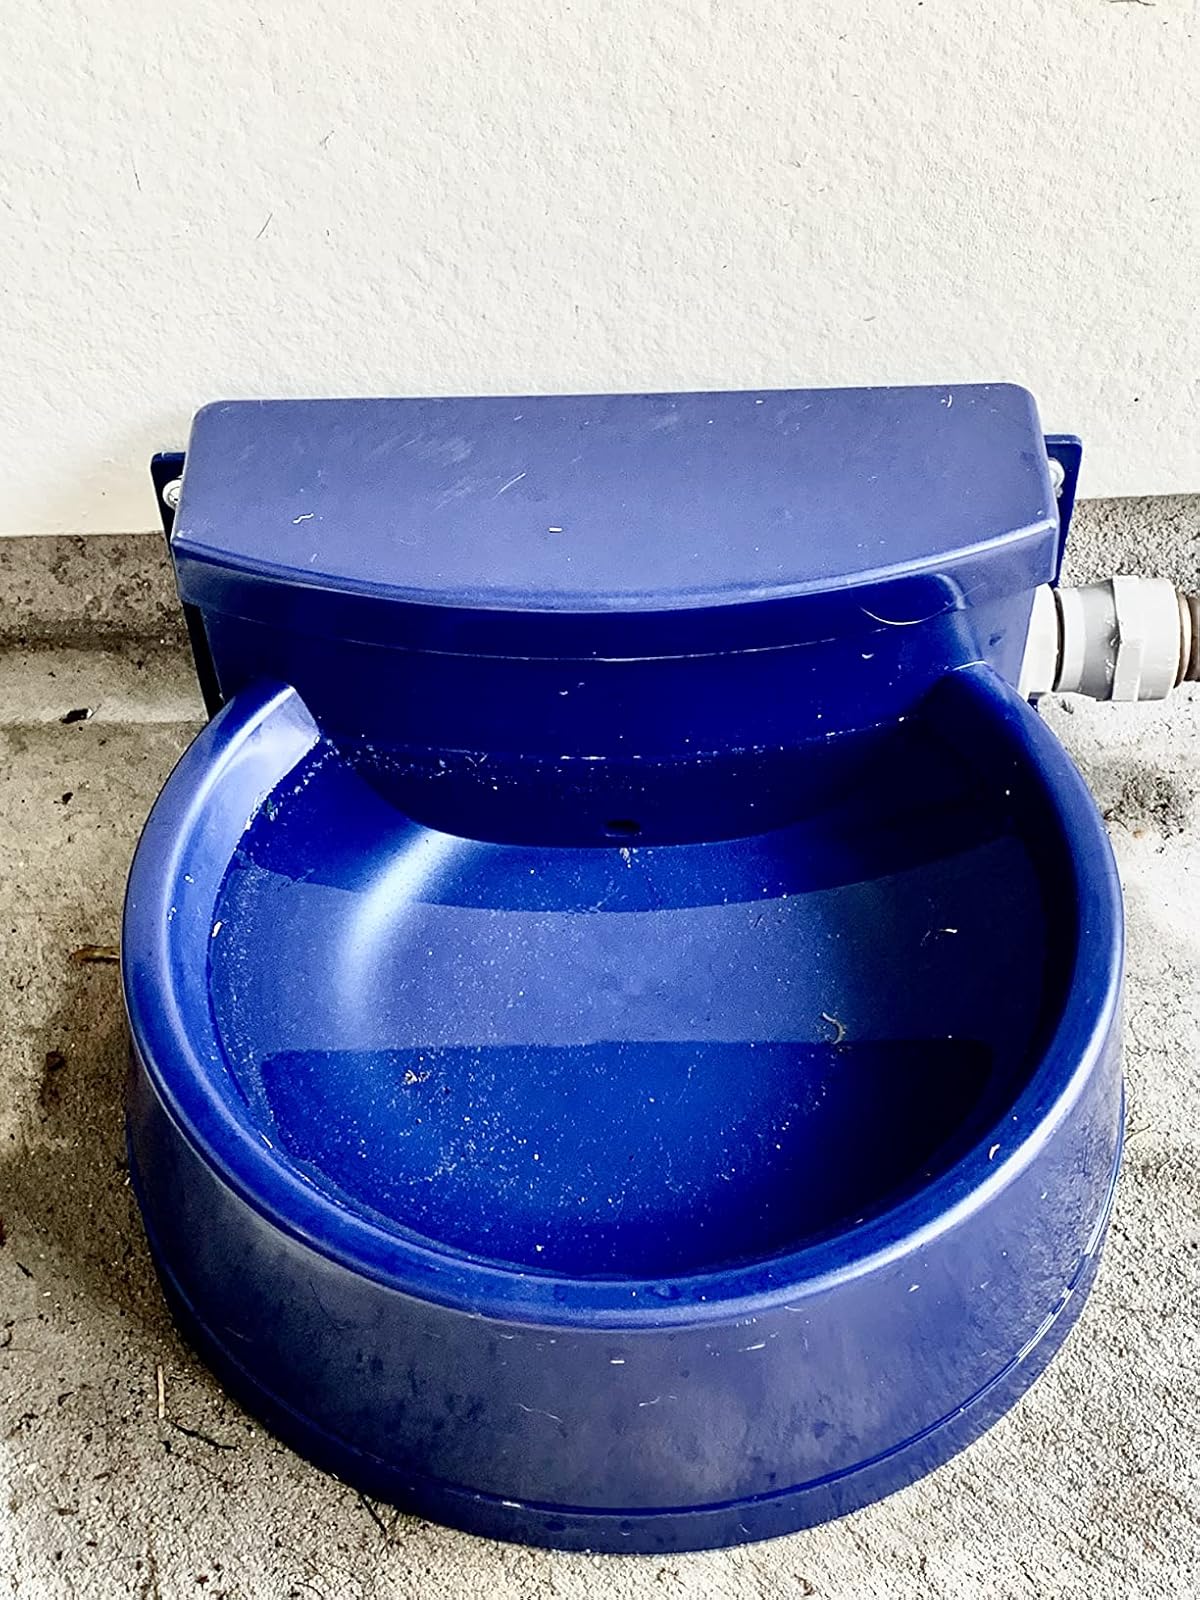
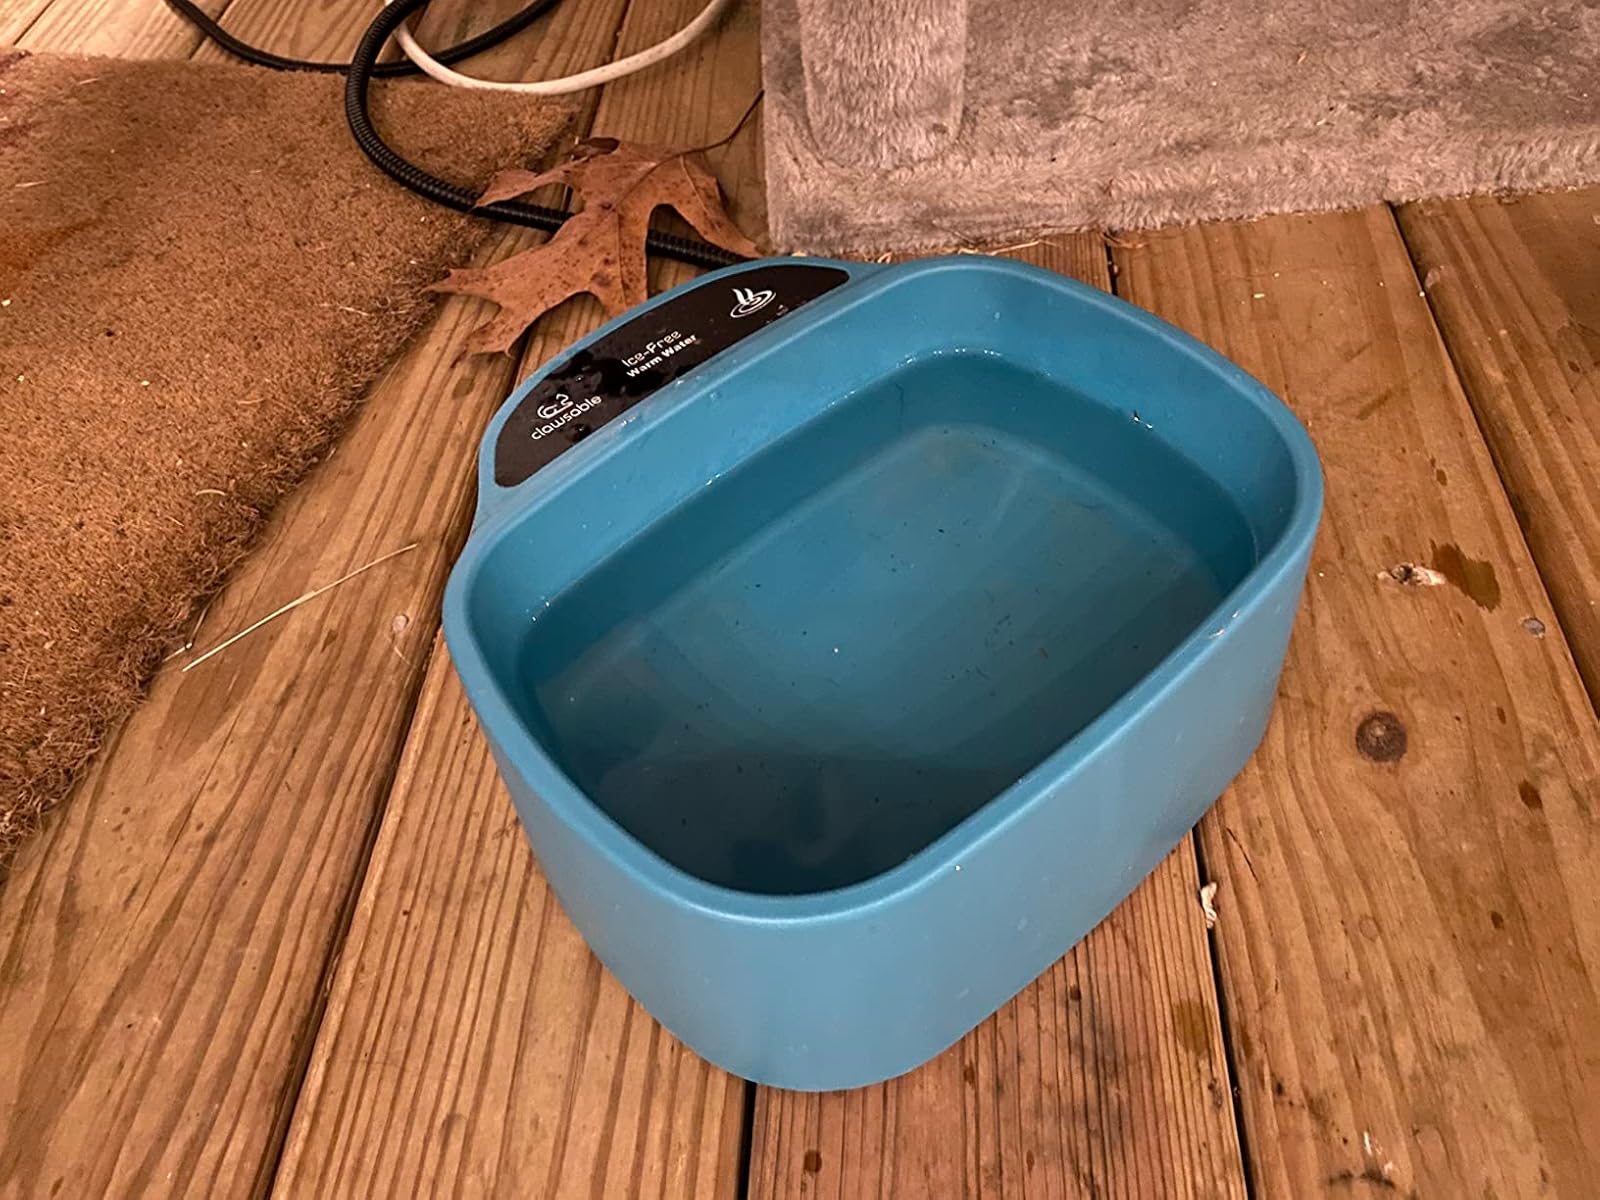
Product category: items_bowl
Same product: no